Walter Fyshe

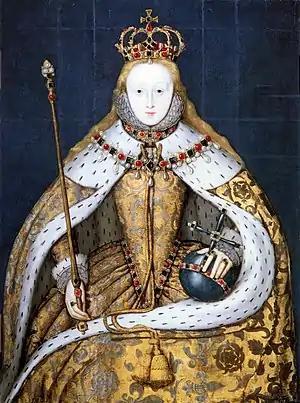
Elizabeth I in coronation robes

Walter Fyshe (died 1585) was a London tailor who worked for Elizabeth I until 1582. He also made some of her farthingales. Fyshe made the queen's ceremonial clothes and coronation robes, altering robes made for the coronation of Mary I of England.